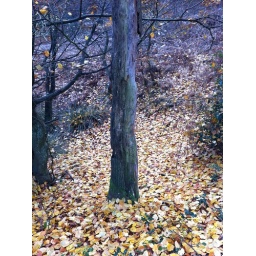
tree in golden leaves